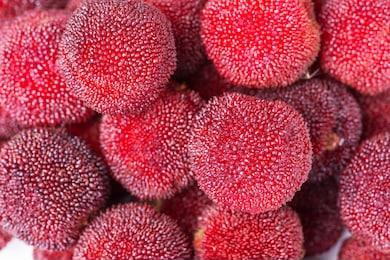
Label: others